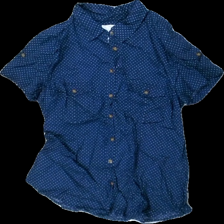
View: front
Type: Shirt
Category: Ladies
Brand: H&M
Colors: Blue, White
Material: 100% Cotton
Pattern: Dots
Cut: Regular
Size: 44
Season: All
Price range: 50-100
Recommended usage: Reuse
Description: blue dotted shirt with short sleeves